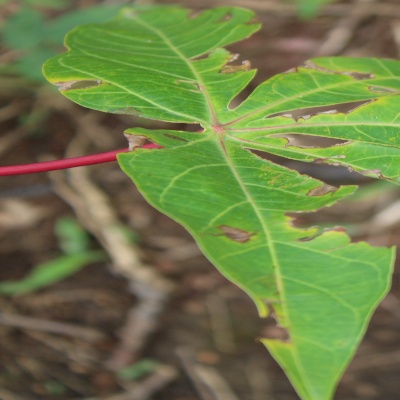
Crop: Cassava
Condition: brown spot